Amite Female Seminary

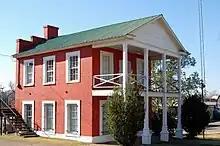

The Amite Female Seminary was a seminary in Liberty, Mississippi in Amite County. One building survives and is a Mississippi Landmark listed on the National Register of Historic Places.